County Route 528 (New Jersey)

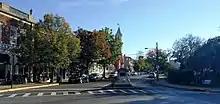
CR 528's western terminus in downtown Bordentown

CR 528 begins at an intersection with CR 545 in Bordentown, Burlington County, heading east on two-lane undivided Crosswicks Street through areas of homes and businesses. The route crosses US 130/US 206 in commercial areas before continuing into Bordentown Township and passing a mix of farm fields, businesses, and residential neighborhoods. The road enters Chesterfield Township, turning southeast and crossing over the New Jersey Turnpike (I-95) before reaching a junction with CR 672. CR 528 then passes through farmland and wooded areas, with some homes, intersecting CR 660 at a roundabout and CR 677. After the junction with the latter, the road turns east in residential areas before passing more agricultural areas. The route turns southeast onto Jacobstown-Chesterfield Road at the CR 664 intersection and continues through areas of farmland, woodland, and residences as it crosses into North Hanover Township. CR 528 briefly joins with CR 665 at Jacobstown as it turns east into a mix of woods and homes as Jacobstown Road, turning southeast again to intersect CR 537, where CR 528 Truck heads east along CR 537. Past CR 537, the route continues into a mix of agricultural and wooded areas.